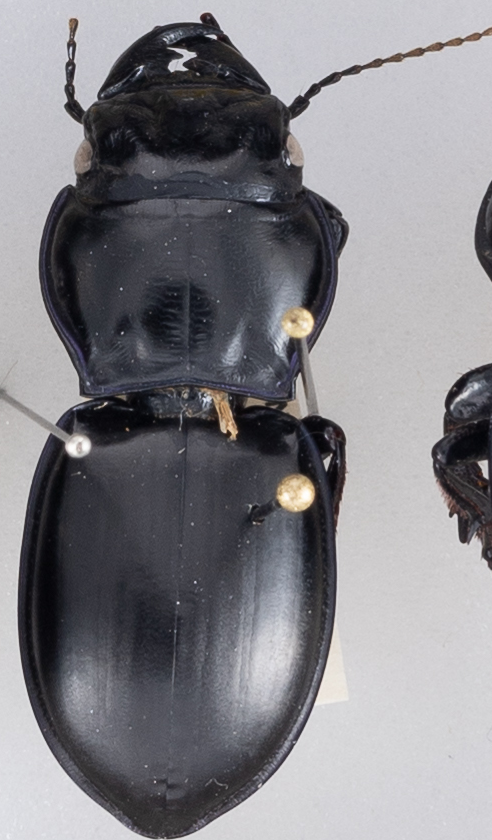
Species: Pasimachus californicus
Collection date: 2020-07-13
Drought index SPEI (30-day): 0.24
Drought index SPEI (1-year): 0.71
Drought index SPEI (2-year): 2.09